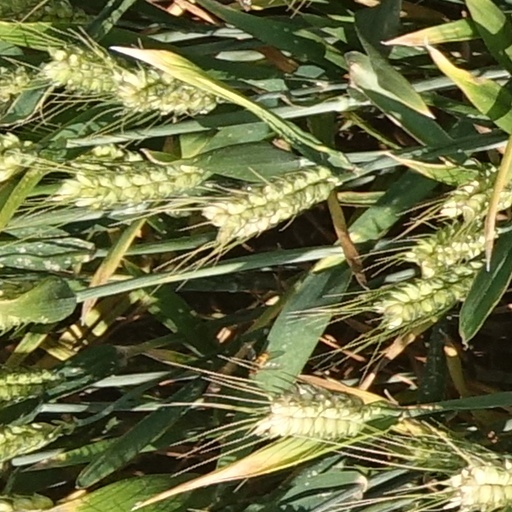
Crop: wheat